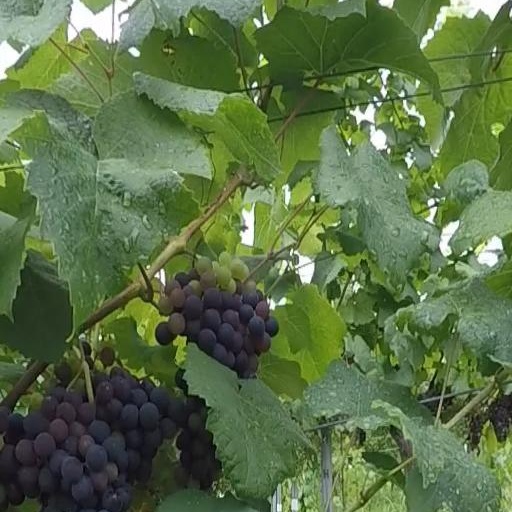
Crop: grape